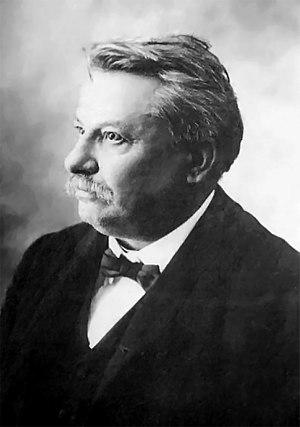
San Mauro Pascoli, San Mevar en dialecte romagnol, est une commune italienne de la province de Forlì-Cesena dans la région Émilie-Romagne en Italie.
Ulysse est un poème d'Alfred Tennyson, écrit en octobre 1833 et inséré dans Poems, le recueil lyrique en deux volumes que le poète publie en 1842.